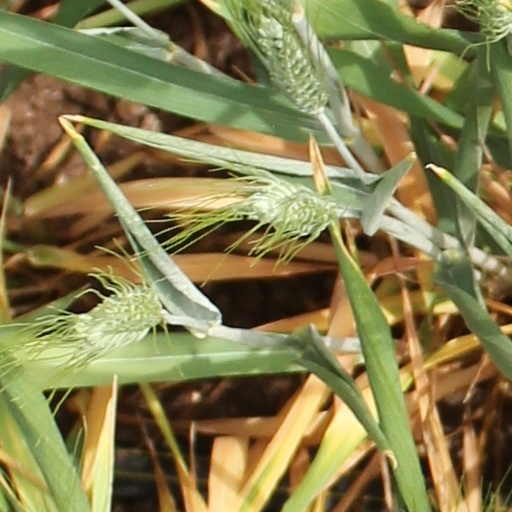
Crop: wheat